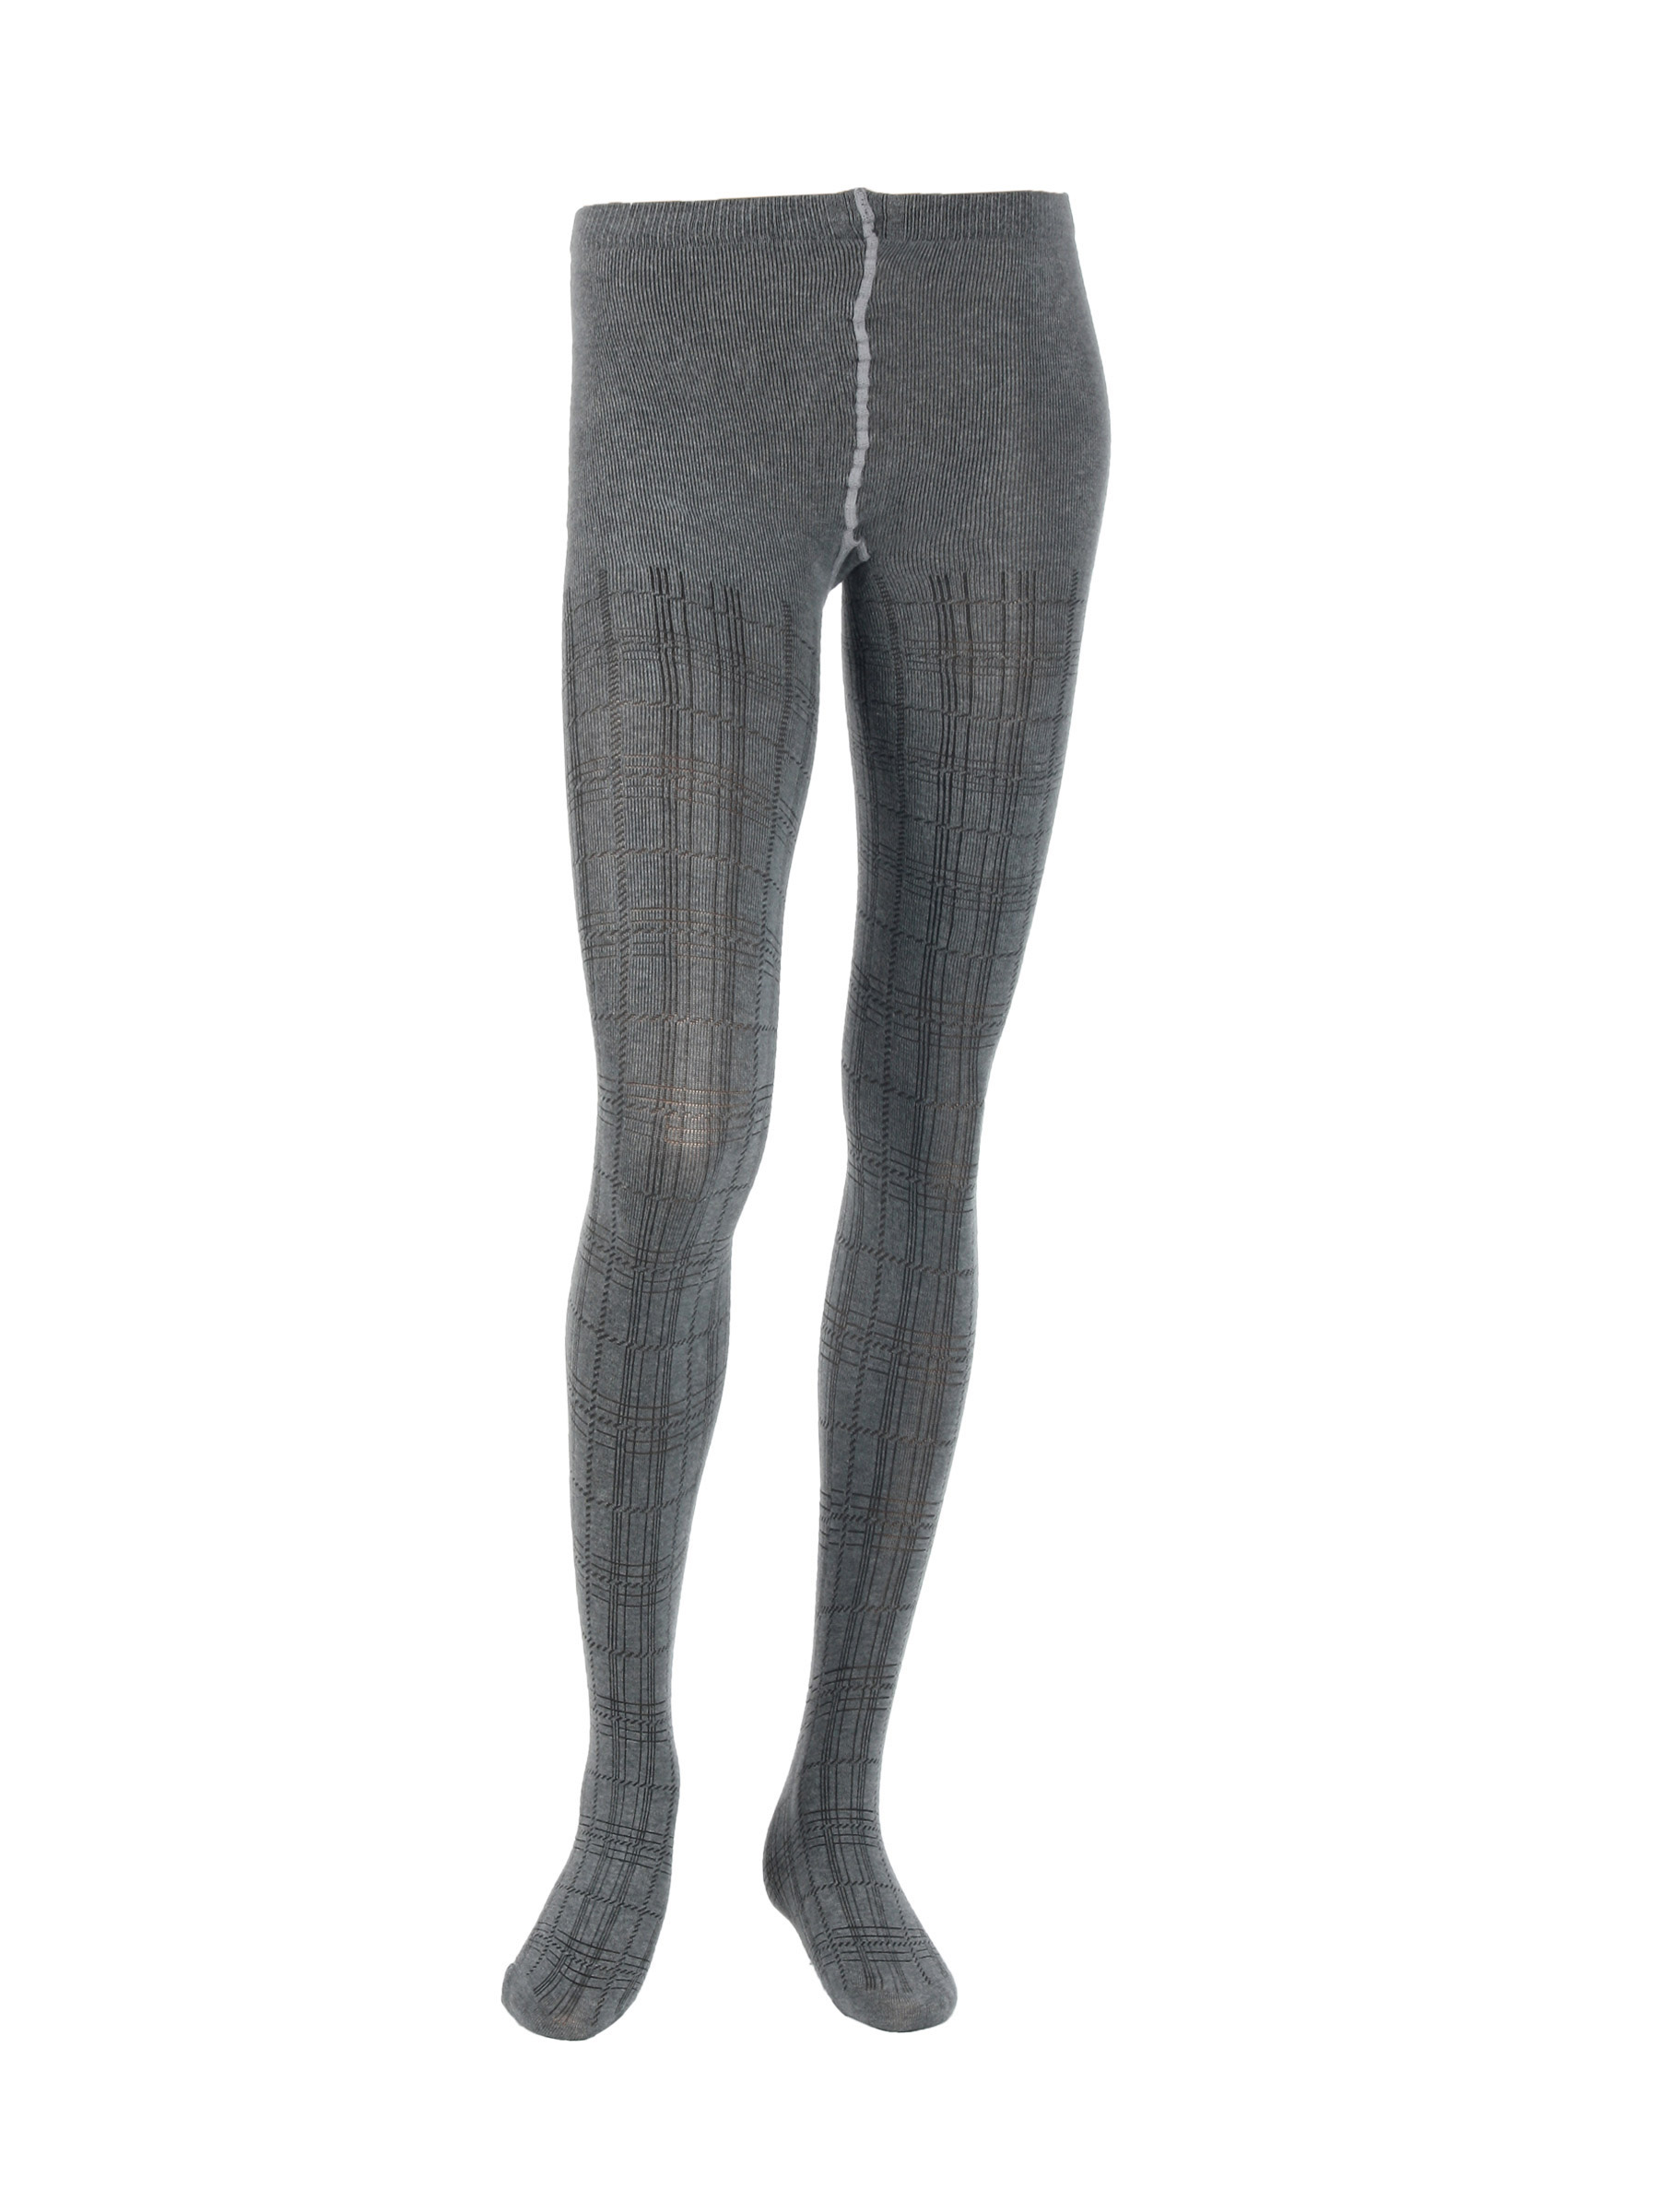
united Colors Of Benetton Women Grey Tight
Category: Apparel / Bottomwear / Stockings
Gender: Women
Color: Grey
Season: Fall 2011
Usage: Casual